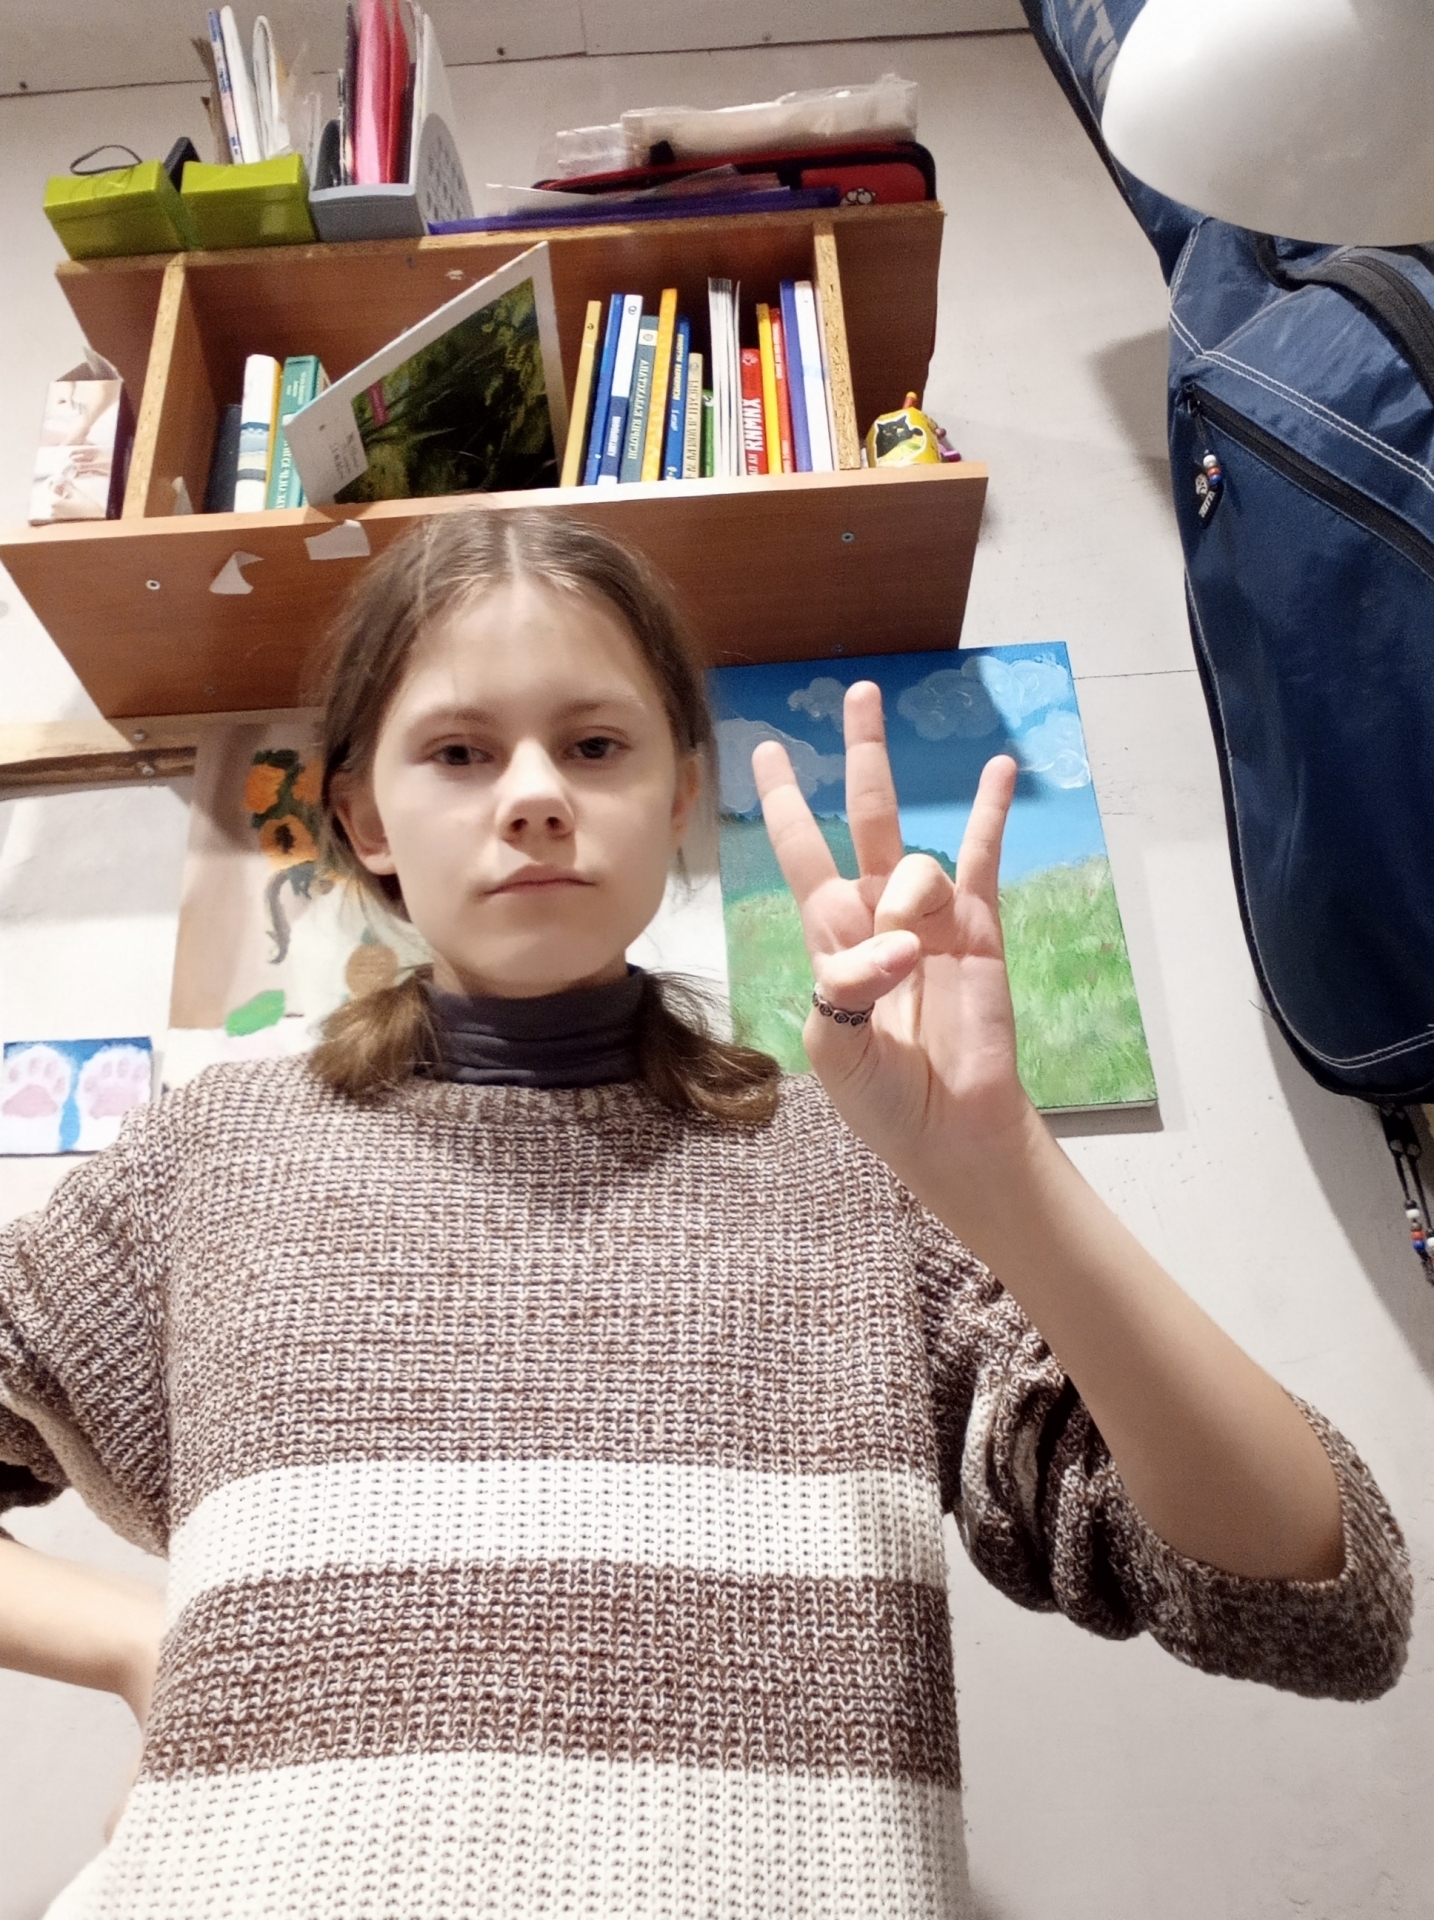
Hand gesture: three3